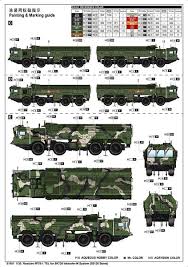
Label: Iskander